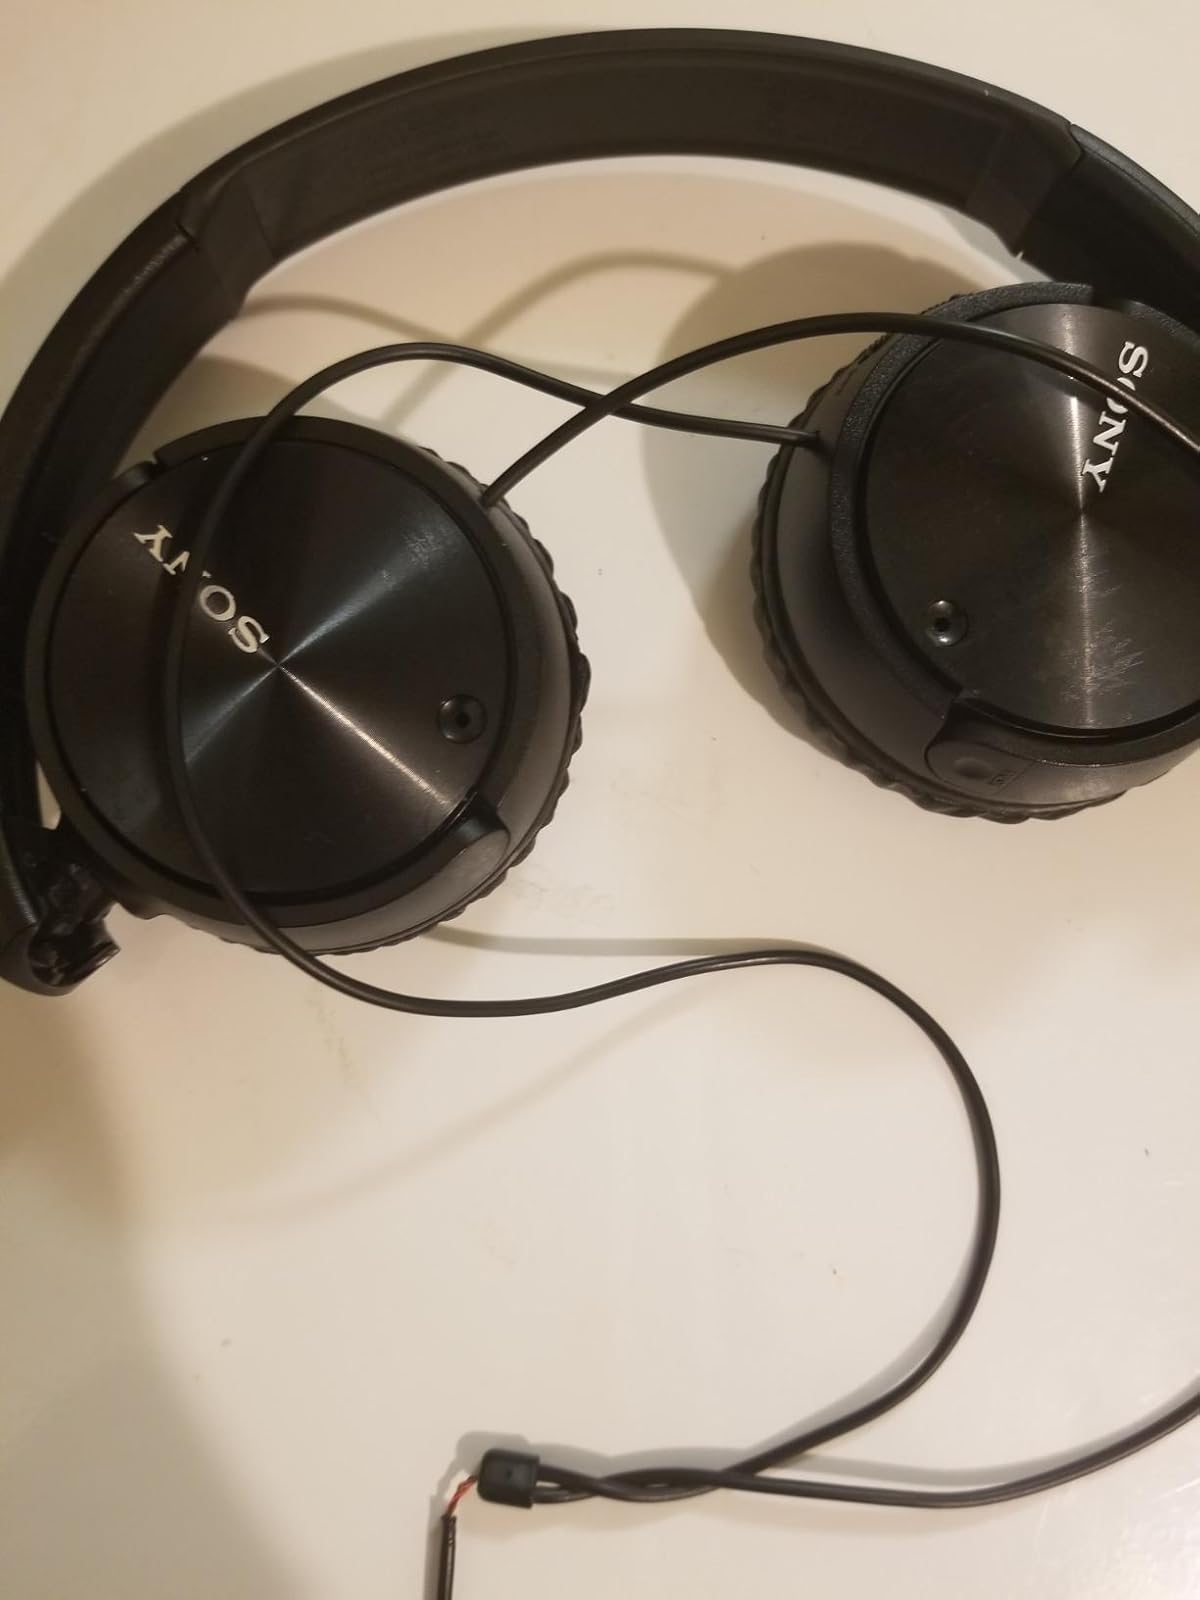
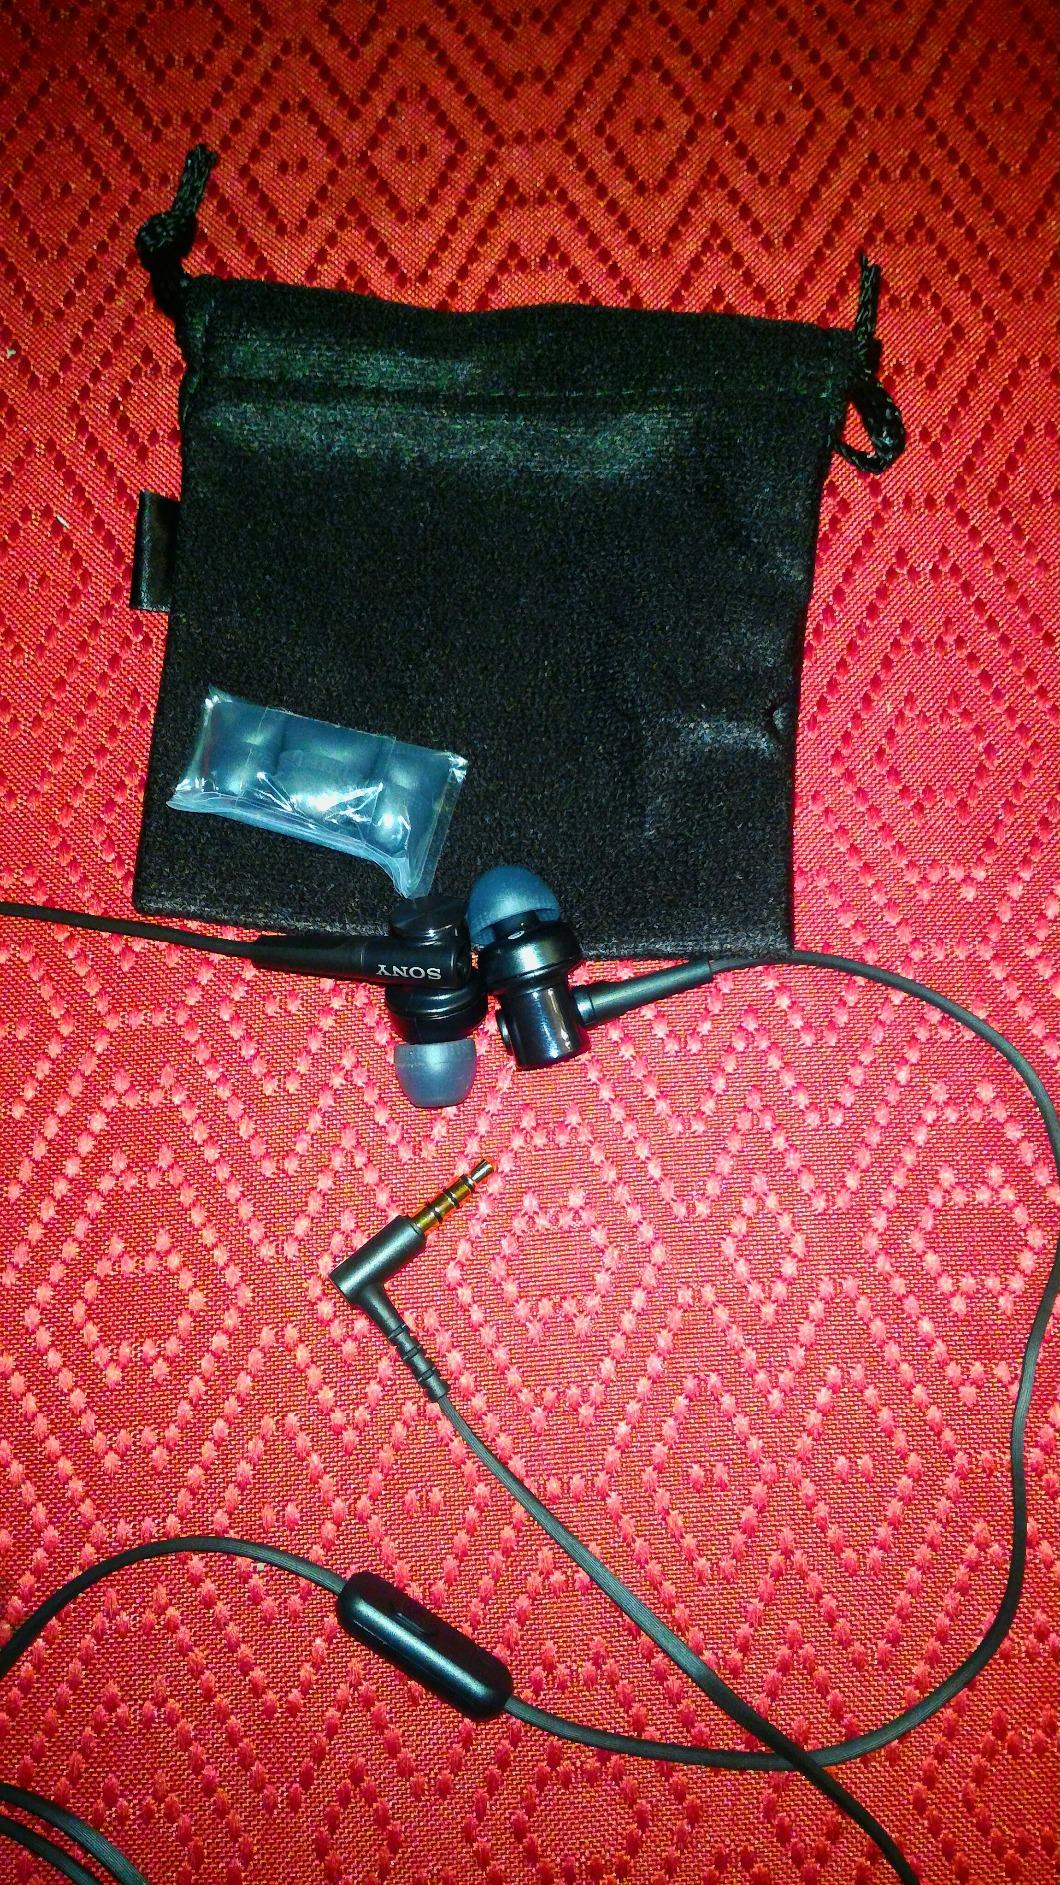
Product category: headphones
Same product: no